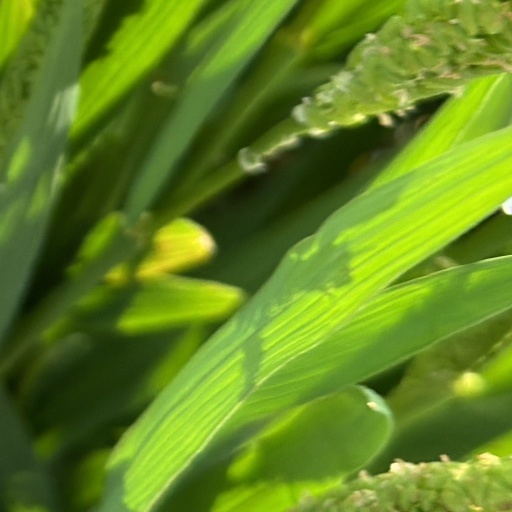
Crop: rice